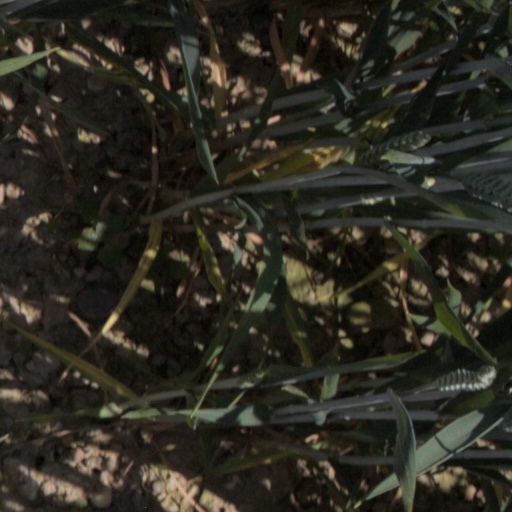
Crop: wheat